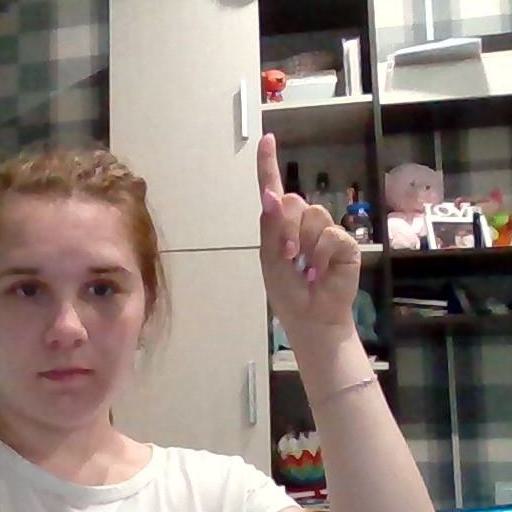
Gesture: one